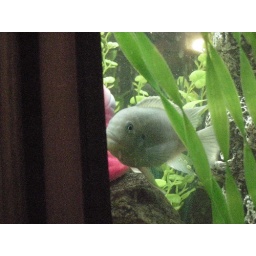
This one year old male is powder blue in good light. He is timid.